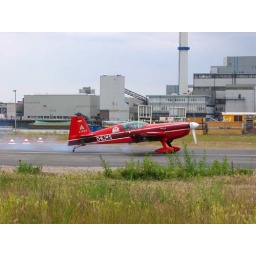
the red bull air race today in Rotterdam